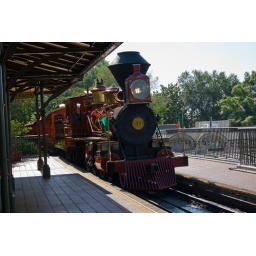
the train running around the park..